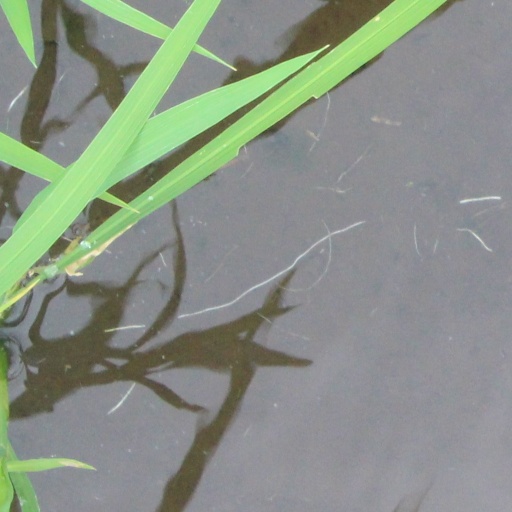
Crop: rice